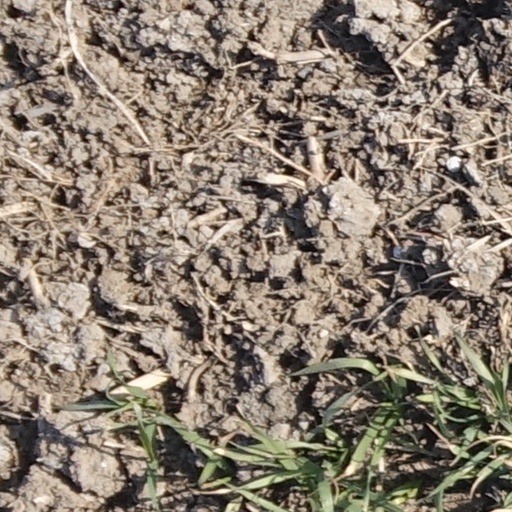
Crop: wheat